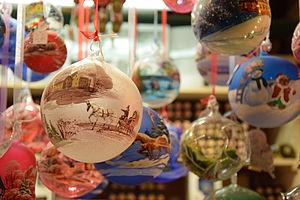
Boules de noël peintes sur un stand au marché de noël de Colmar, Alsace, France
La boule de Noël est une décoration de Noël traditionnellement en forme de boule, mais pouvant adopter des formes très diverses, que l'on accroche aux branches des sapins installés à l'occasion de Noël à l'aide d'un fil, d'une corde ou d'un crochet.
Les décorations de Noël désignent les décorations dans les maisons et les villes au cours de Noël et l'Avent. Le trait le plus caractéristique dans les foyers est la crèche et le sapin de Noël, et dans les villes les illuminations de Noël.